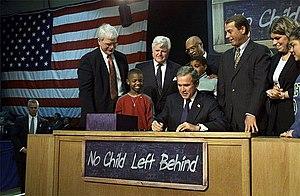
Le système éducatif aux États-Unis est décentralisé, la plupart des décisions sur le fonctionnement des écoles, les programmes et sur le financement étant prises par des instances locales : les school boards. Les programmes scolaires sont en général établis par chaque État des États-Unis. Le gouvernement fédéral, via le département de l'Éducation des États-Unis, intervient surtout dans le financement de l’éducation. Les écoles privées élaborent leur programme librement et, dans le système public, seulement 22 États sur 50 établissent une liste de manuels recommandés. Dans la majorité des États, la liberté de choix est totale. Les assemblées législatives de chaque État fédéré établissent un socle minimum commun de connaissances dans les programmes.